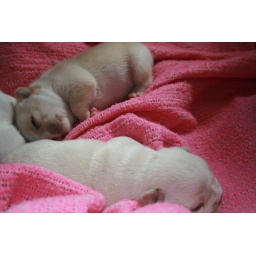
The size difference is very clear here - the smaller boy in the rear, and the larger one in the front.